Brønnøya

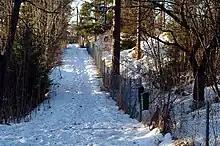
Residential pathway on the island

Since the island was subdivided in the 1920s, its use has evolved. In 1928, the island was regulated primarily for purposes of "villa residences with servant quarters in separate structures." A number of other requirements were also established, including minimum lot size (2 metric dunams), and common areas. This was progressive in its time, but the term "villa residence" left much open to interpretation, leading to controversy over time.